Jacob Lindley

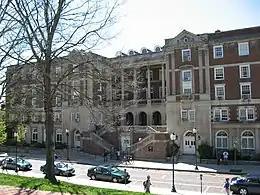
Lindley Hall at Ohio University, named for Jacob Lindley

Jacob Lindley (June 13, 1774 – January 29, 1857) was the first president of Ohio University, between 1809 and 1822.